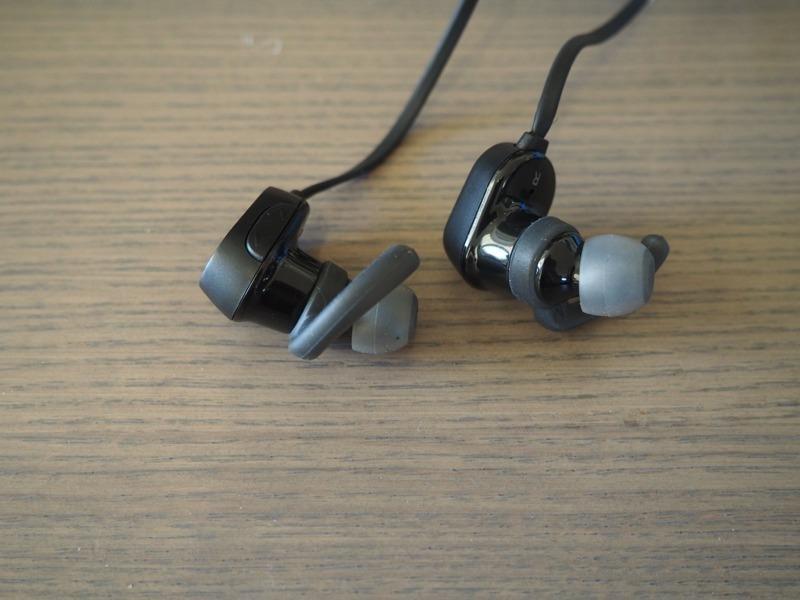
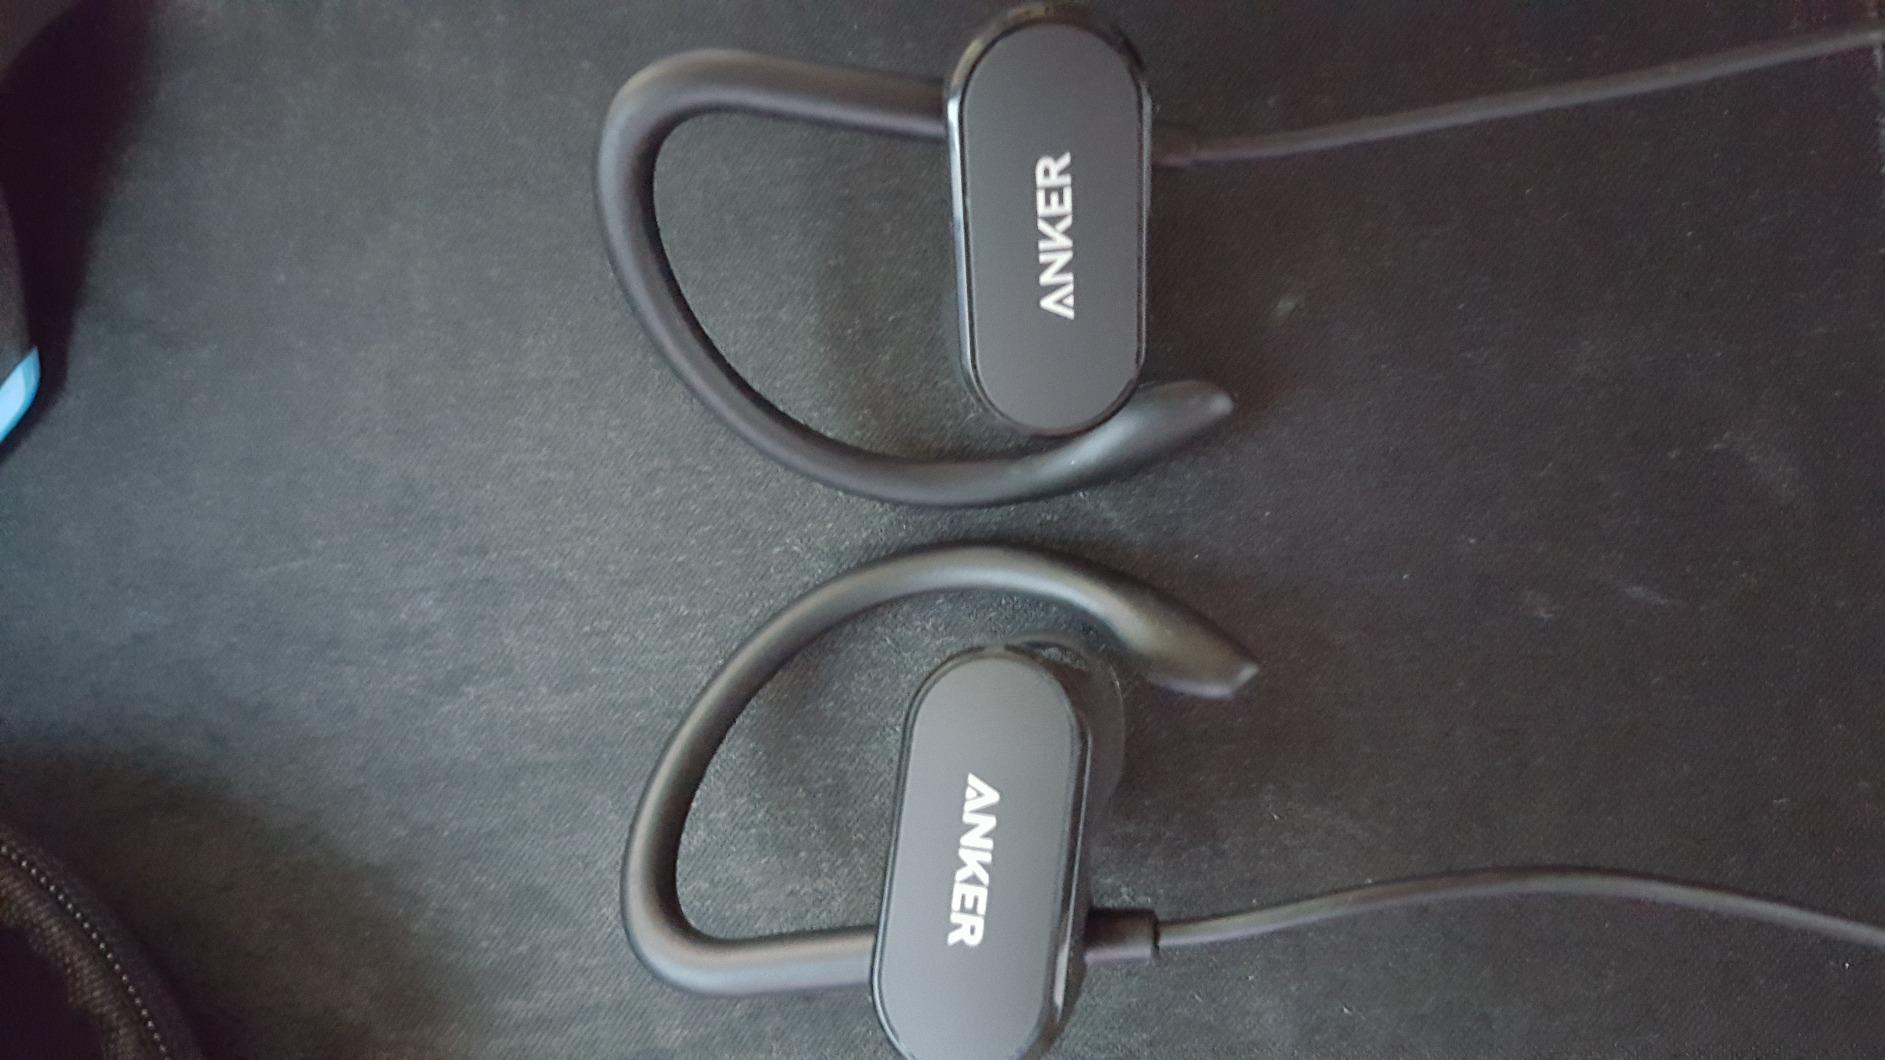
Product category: headphones
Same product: no